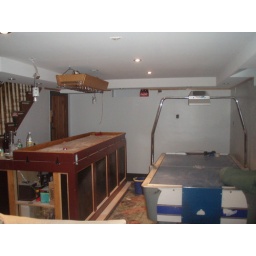
there was actually a bar and an airhockey table under those covers!